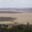
Label: plain